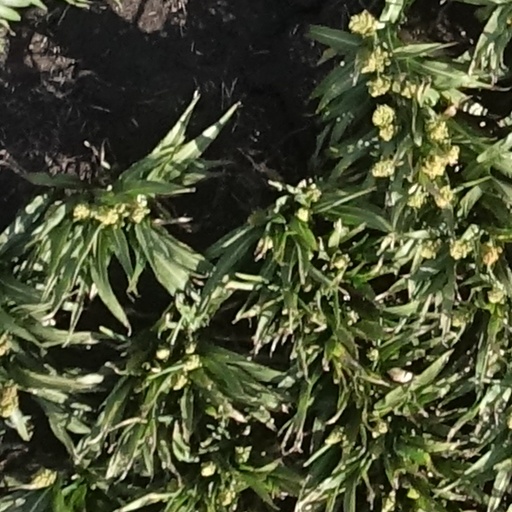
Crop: sorghum